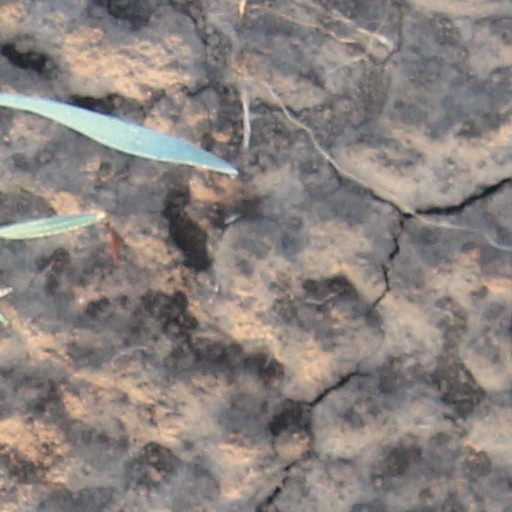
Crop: wheat